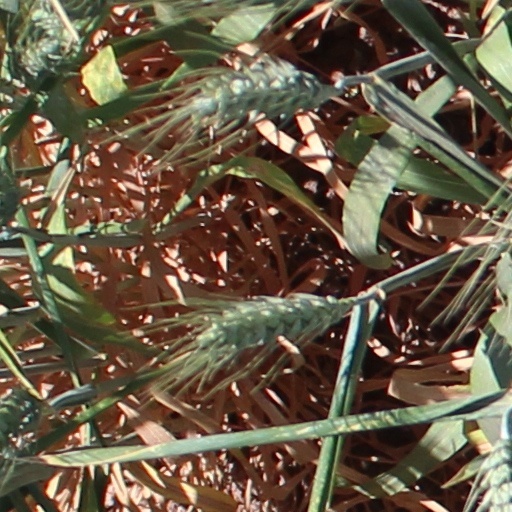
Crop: wheat